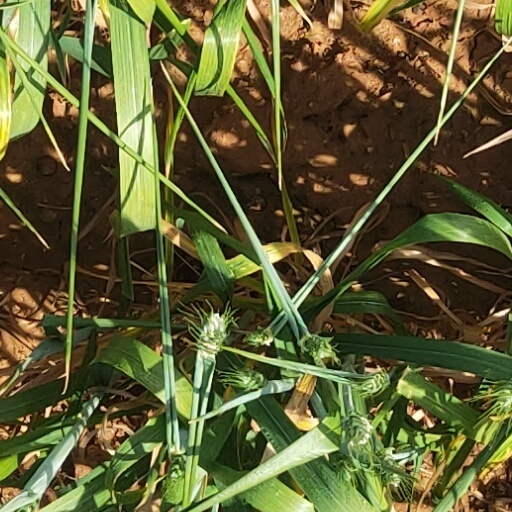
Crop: wheat